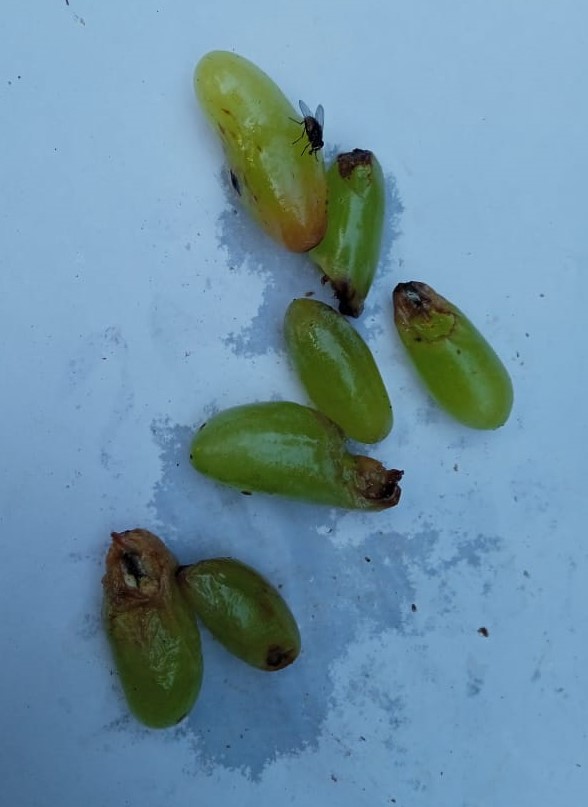
Fruit: grape
Condition: rotten